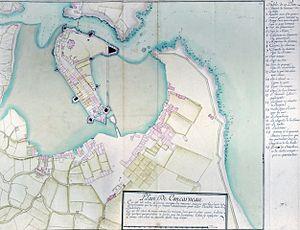
Plan de Concarneau au XVIIIème siècle, date et auteur inconnus
Concarneau [kɔ̃.kaʁ.no] est une commune du département du Finistère dans la région Bretagne en France.